Hoggestabben Butte

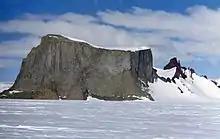
Hoggestabben Butte, view in southeast direction

Hoggestabben Butte is a prominent butte, high, standing north of Mount Hochlin and being its highest northern outlier, in the Mühlig-Hofmann Mountains of Queen Maud Land, Antarctica. It was mapped by Norwegian cartographers from surveys and air photos by the Sixth Norwegian Antarctic Expedition (1956–60) and named Hoggestabben (the chopping block).